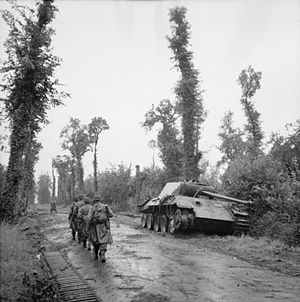
Panther / Historie og anvendelse i kamp / Vestfronten
Britiske soldater marcherer forbi en ødelagt Panther-tank i Normandiet.
Panther er en tysk kampvogn, som blev brugt under den 2. verdenskrig. Panther-kampvognen kom til i november 1942. Den havde en 75 mm kanon som gjorde det muligt at trænge gennem panseret på de sovjetiske kampvogne T-34. Dens eget panser var 80 mm tykt og havde kopieret de sovjetiske T-34's skrånende panser, hvorved projektiler ville rikochettere. Dens motor på 690 hk gjorde det muligt at køre ca. 45 km/t. Der blev i årene 1942-1945 produceret 4814 Panther-kampvogne. Pantheren falder ind under kategorien middeltung. Endvidere blev Pantheren betragtet som en af de bedste under den 2. verdenskrig i dens kategori.